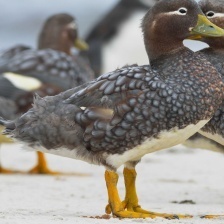
Species: STEAMER DUCK
Scientific name: TACHYERES
ImageNet parent category: drake